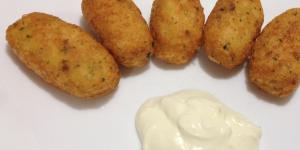
albondigas de bacalao